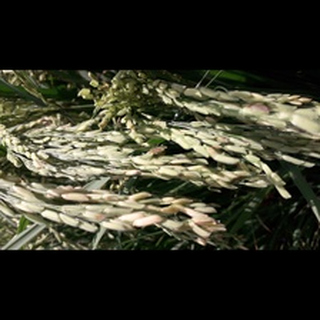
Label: healthy_rice